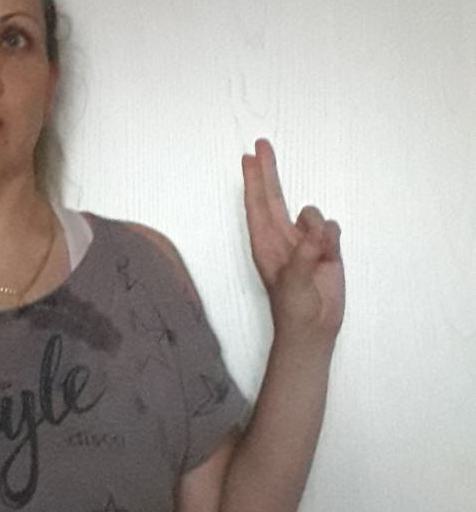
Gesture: two_up